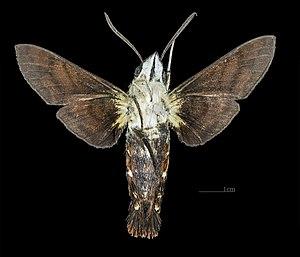
Macroglossum avicula est une espèce de lépidoptères de la famille des Sphingidae, de la sous-famille des Macroglossinae, de la tribu des Macroglossini, de la sous-tribu des Macroglossina, et du genre Macroglossum.